Frédéric Auguste Bartholdi

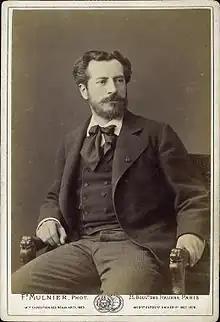
Bartholdi early in his career

In 1853, Bartholdi submitted a Good Samaritan-themed sculptural group to the Paris Salon of 1853. The statue was later recreated in bronze. Within two years of his Salon debut, Bartholdi was commissioned by his hometown of Colmar to sculpt a bronze memorial of Jean Rapp, a Napoleonic General. In 1855 and 1856, Bartholdi traveled in Yemen and Egypt with travel companions such as Jean-Léon Gérôme and other "orientalist" painters. The trip sparked Bartholdi's interest in colossal sculpture.